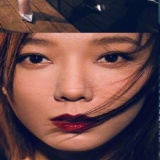
ca sĩ Vương Lạc Đan